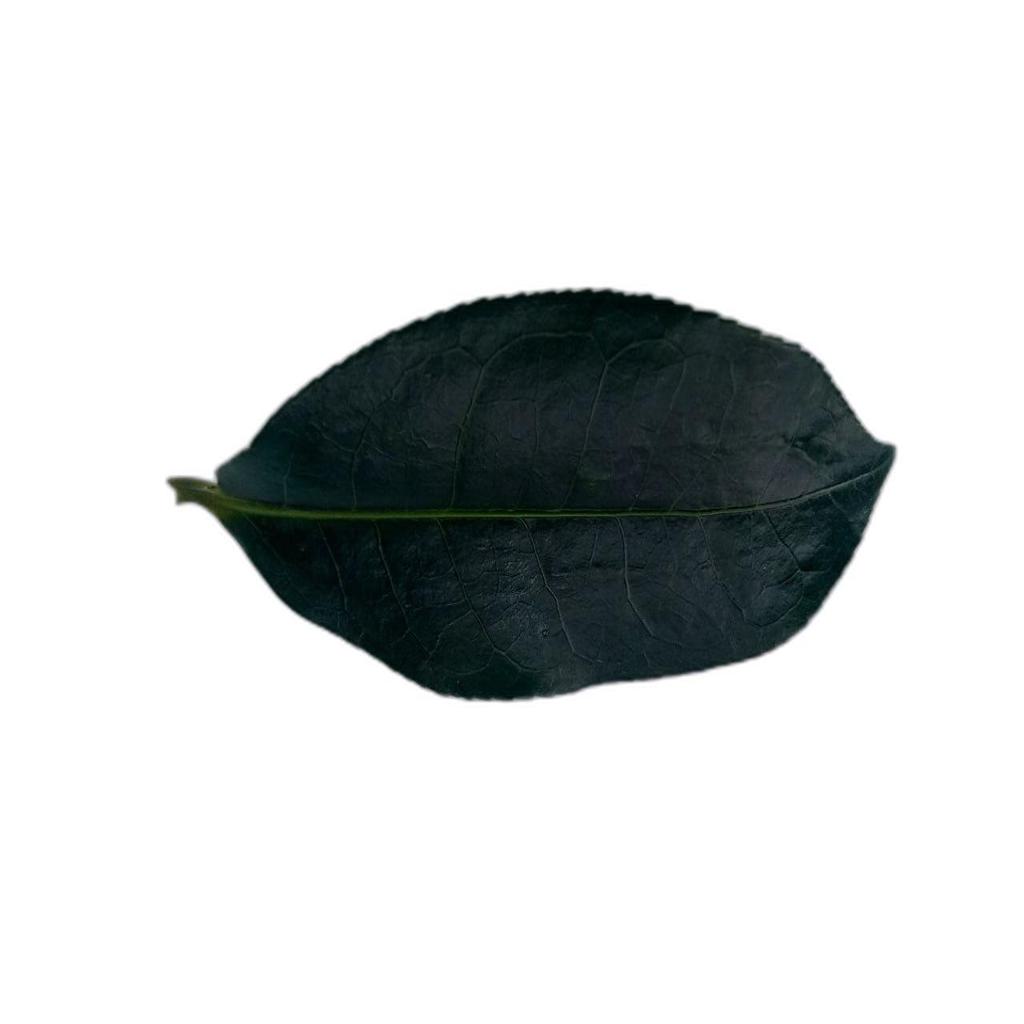
Label: Healthy